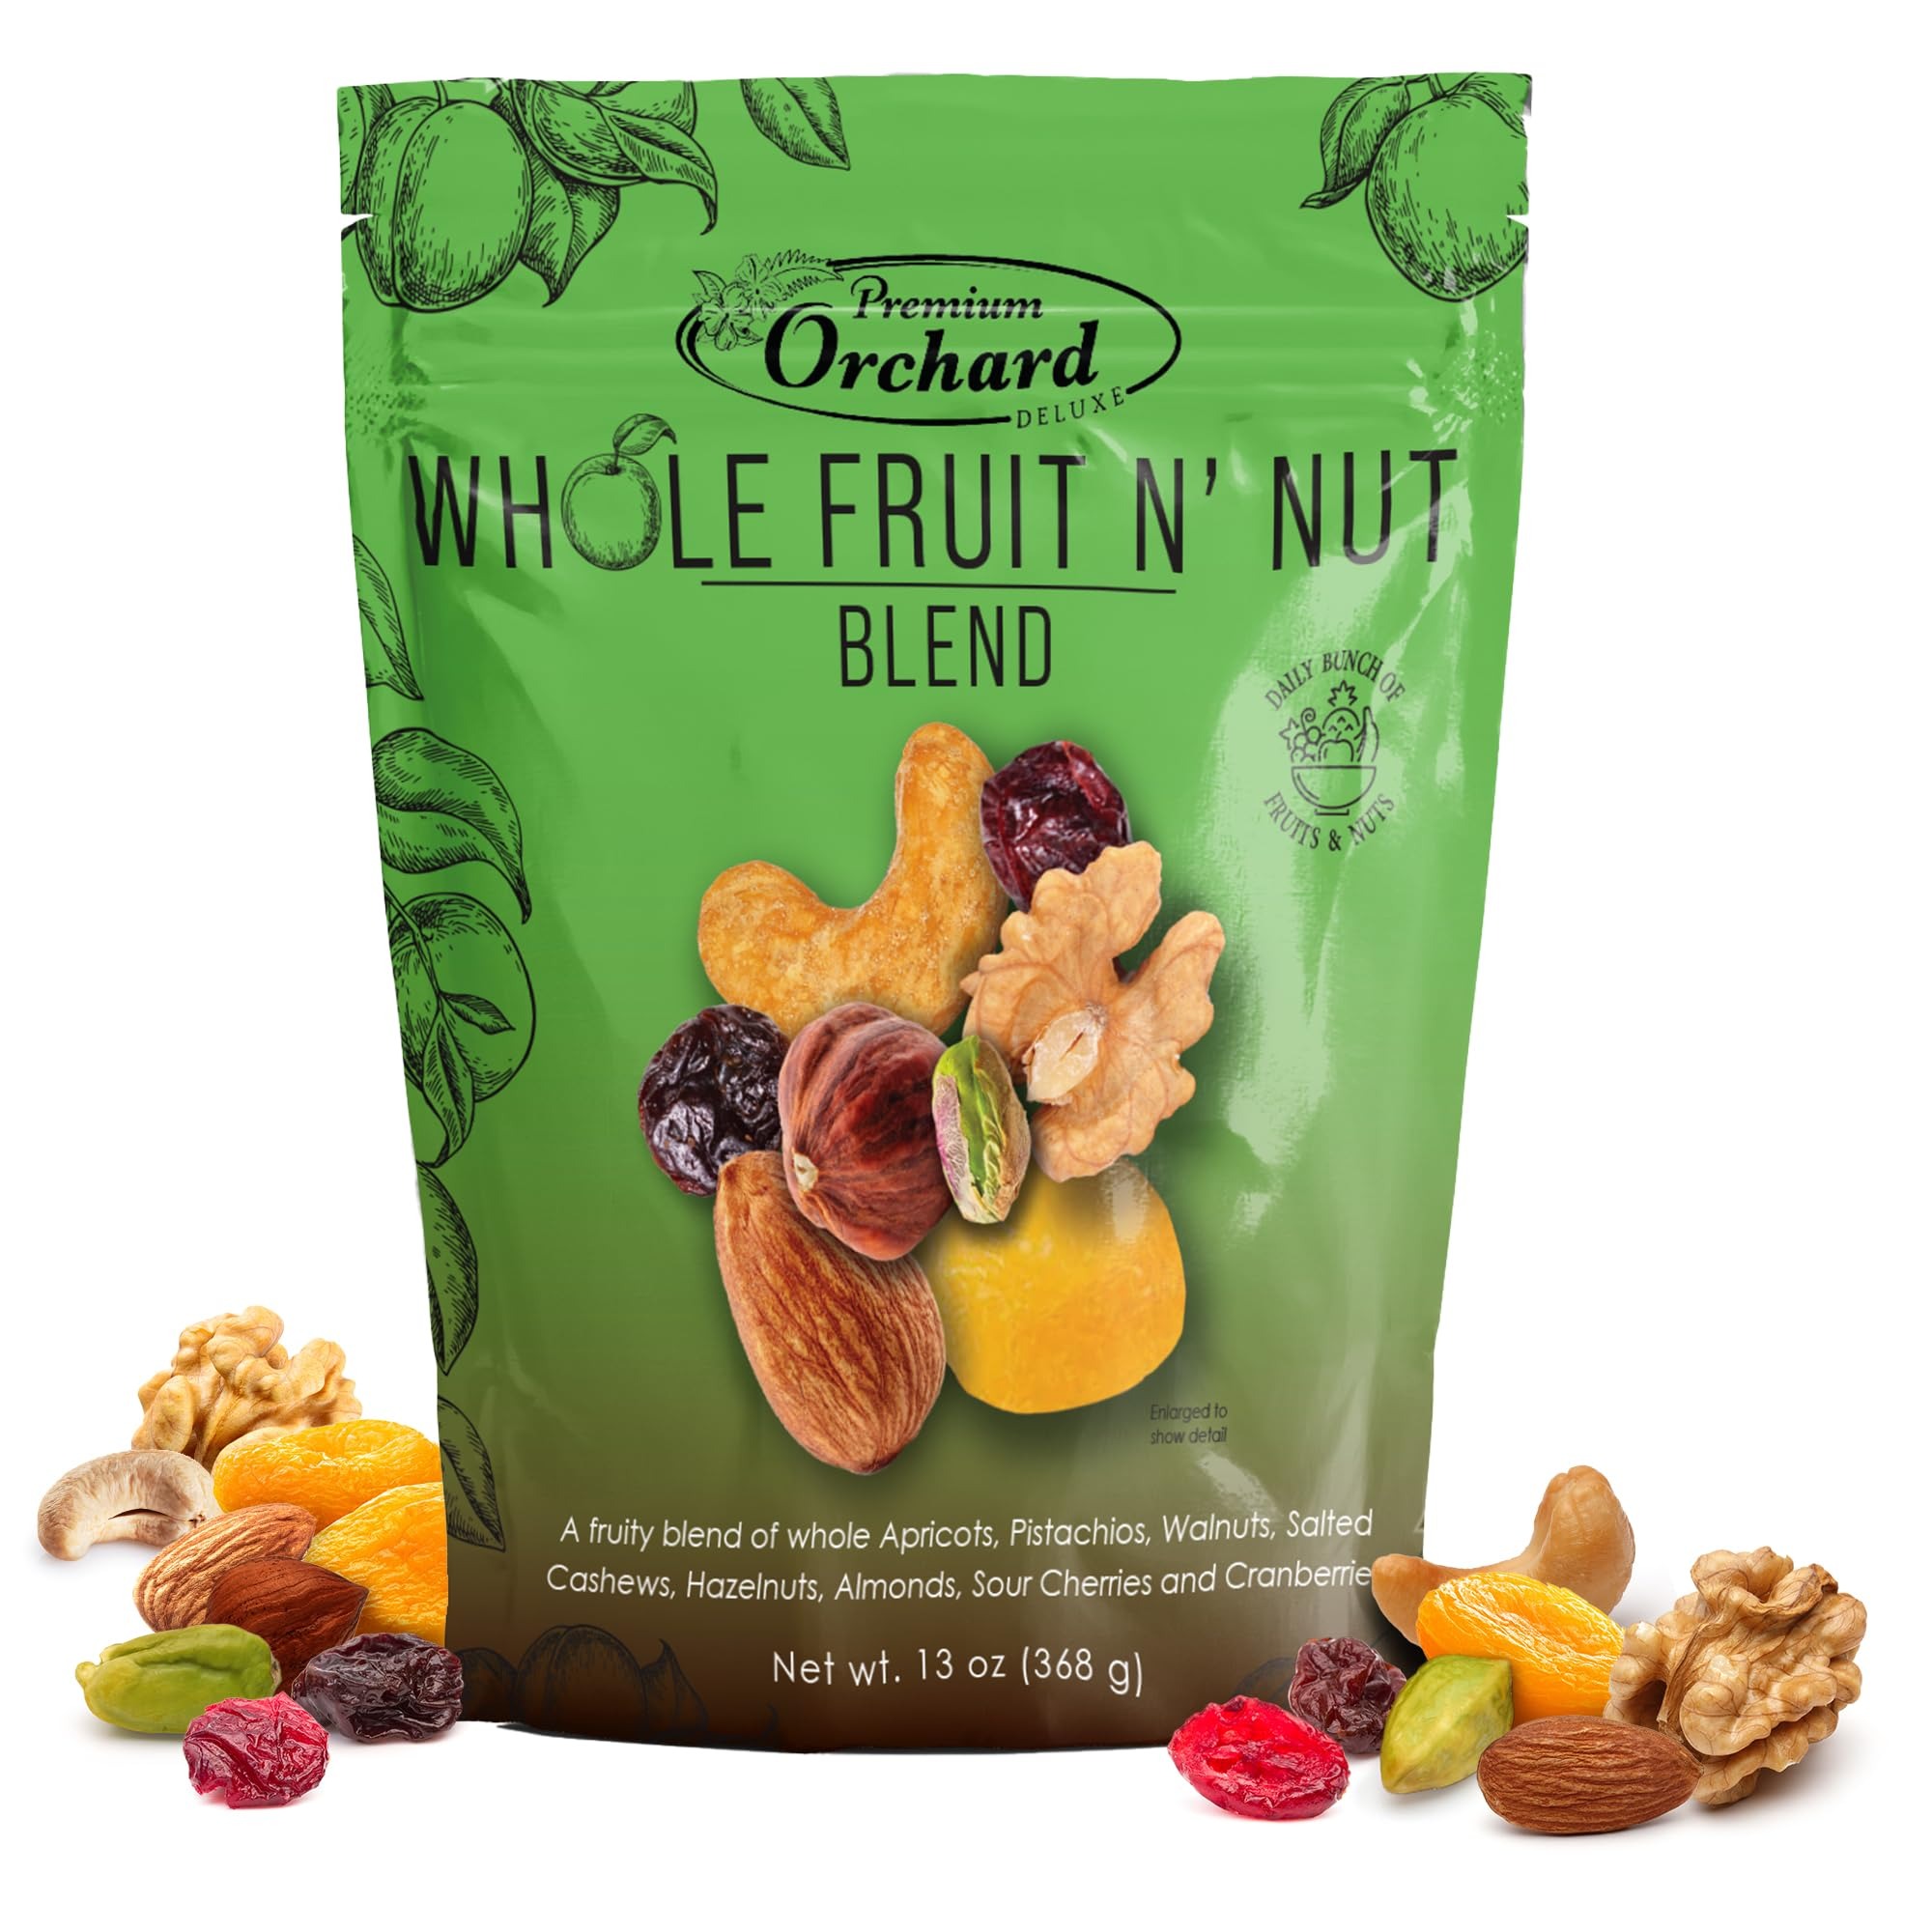
Item Name: PREMIUM ORCHARD Whole Fruit N' Nut Blend - Deluxe Trail Mix Nuts | Heart Healthy Snacks for Adults and Kids | Fruit and Nut Trail Mix | Good Snack Mix
Bullet Point 1: Nuts n More - Filled with the perfect fruit and nut mix to provide balance between sweet and salty goodness, featuring whole apricots, pistachios, walnuts, salted cashews, roasted hazelnuts, raw almonds, sour cherries and dried cranberries.
Bullet Point 2: Deluxe Mixed Nuts - Each bag is packed with nutrition, offering a rich source of protein, healthy fat, fiber, vitamins, and minerals. Our dried fruit trail mix provides a quick, sustained energy boost, making it ideal for physical activities or snacks.
Bullet Point 3: Portable Snacks - Packaged in individual resealable bags to maintain freshness, this non-perishable snack is easy to carry. Perfect for hiking, camping or travel, you can pack it in a backpack or purse for a convenient snack.
Bullet Point 4: Trail Mix with Dried Fruit - Enjoy a wide range of flavors and textures, combining sweet and salty elements with crunchy nuts and chewy dried fruits to satisfy any craving. This is food that you can feel good about filling your belly with.
Bullet Point 5: High Quality - Premium Orchard products abide by standards of quality, consistency and specialty. We meticulously select the finest ingredients and prioritize superior quality, while maintaining the highest standards in food quality and safety.
Product Description: <p><b>Healthy Trail Mix Snack Packs</b></p><p>Experience a harmonious blend of flavors with our nutty trail mix, offering a delightful combination of sweet and salty tastes. This convenient, nutritious snack is perfect for on-the-go enjoyment, providing a taste you will love with a satisfying blend of textures. Offering a quick energy boost when needed, our trail mix is a portable and healthy option for any occasion. Our Whole Fruit N' Nut Blend includes dried apricots, pistachio nuts, walnuts, cashews, hazelnuts, almonds, dried cherries, and dried cranberries.</p><p><b>Bulk Trail Mix</b></p><p>Enhance your snacking experience with our new Premium Orchard Deluxe blends, featuring a delicious variety of gourmet trail mixes intended to satisfy consumers beyond the average trail mixes found everywhere. Indulge in our Mango Macadamia Blend for a tropical twist, or savor the sweetness of our Chocolate Almond and Cherry Blend. Our gourmet selections also boast crowd-pleasers like chocolate covered espresso beans and toffee cashews, ensuring a high-quality, flavorful snack on-the-go. Whether you are at home or on an adventure, choose us to satisfy your cravings!</p><p><b>About Us</b></p><p>Since 1986 we have taken pride in our achievement to be a quality leader in oven roasting and packaging nuts, seeds, dried fruits, and mixes. Products are sourced from only the finest selected growers. With our convenient resealable packages, you can indulge yourself with Premium Orchard Deluxe products-the most delicious and nutritious snacks - anytime, anywhere!</p>
Value: 13.0
Unit: Ounce

Price: 17.99